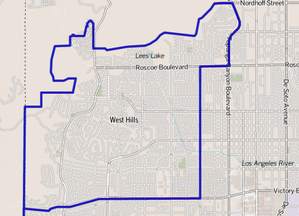
West Hills est un quartier de Los Angeles, situé dans l'État de Californie.